W. T. P. Simarmata

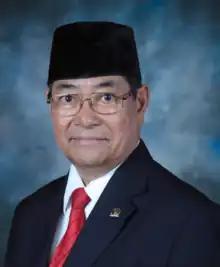
Simarmata in 2020

He served in the Regional Representative Council from 2019 to 2022.